Kamen Rider Blade

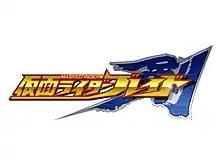

is a Japanese tokusatsu superhero television series. It is the fourteenth installment in the Kamen Rider Series. It aired on TV Asahi from January 25, 2004 to January 23, 2005. It is a joint collaboration between Ishimori Productions and Toei. Along with the standard insect motif of the Kamen Rider series, "Kamen Rider Blade" also uses a playing card motif. Each Rider is assigned one of the suits from a deck of cards. It aired as a part of TV Asahi's 2004 Super Hero Time block with "Tokusou Sentai Dekaranger".